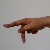
The image shows a hand gesture representing the letter 'P' in Indian Sign Language.